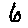
Label: 6